Film noir

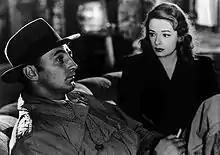
"Out of the Past" (1947) directed by Jacques Tourneur, features many of the genre's hallmarks: a cynical private detective as the protagonist, a femme fatale, multiple flashbacks with voiceover narration, dramatically shadowed photography, and a fatalistic mood leavened with provocative banter. Pictured are noir icons Robert Mitchum and Jane Greer.

Thematically, films noir were most exceptional for the relative frequency with which they centered on portrayals of women of questionable virtue—a focus that had become rare in Hollywood films after the mid-1930s and the end of the pre-Code era. The signal film in this vein was "Double Indemnity", directed by Billy Wilder; setting the mold was Barbara Stanwyck's femme fatale, Phyllis Dietrichson—an apparent nod to Marlene Dietrich, who had built her extraordinary career playing such characters for Sternberg. An A-level feature, the film's commercial success and seven Oscar nominations made it probably the most influential of the early noirs. A slew of now-renowned noir "bad girls" followed, such as those played by Rita Hayworth in "Gilda" (1946), Lana Turner in "The Postman Always Rings Twice" (1946), Ava Gardner in "The Killers" (1946), and Jane Greer in "Out of the Past" (1947). The iconic noir counterpart to the femme fatale, the private eye, came to the fore in films such as "The Maltese Falcon" (1941), with Humphrey Bogart as Sam Spade, and "Murder, My Sweet" (1944), with Dick Powell as Philip Marlowe.